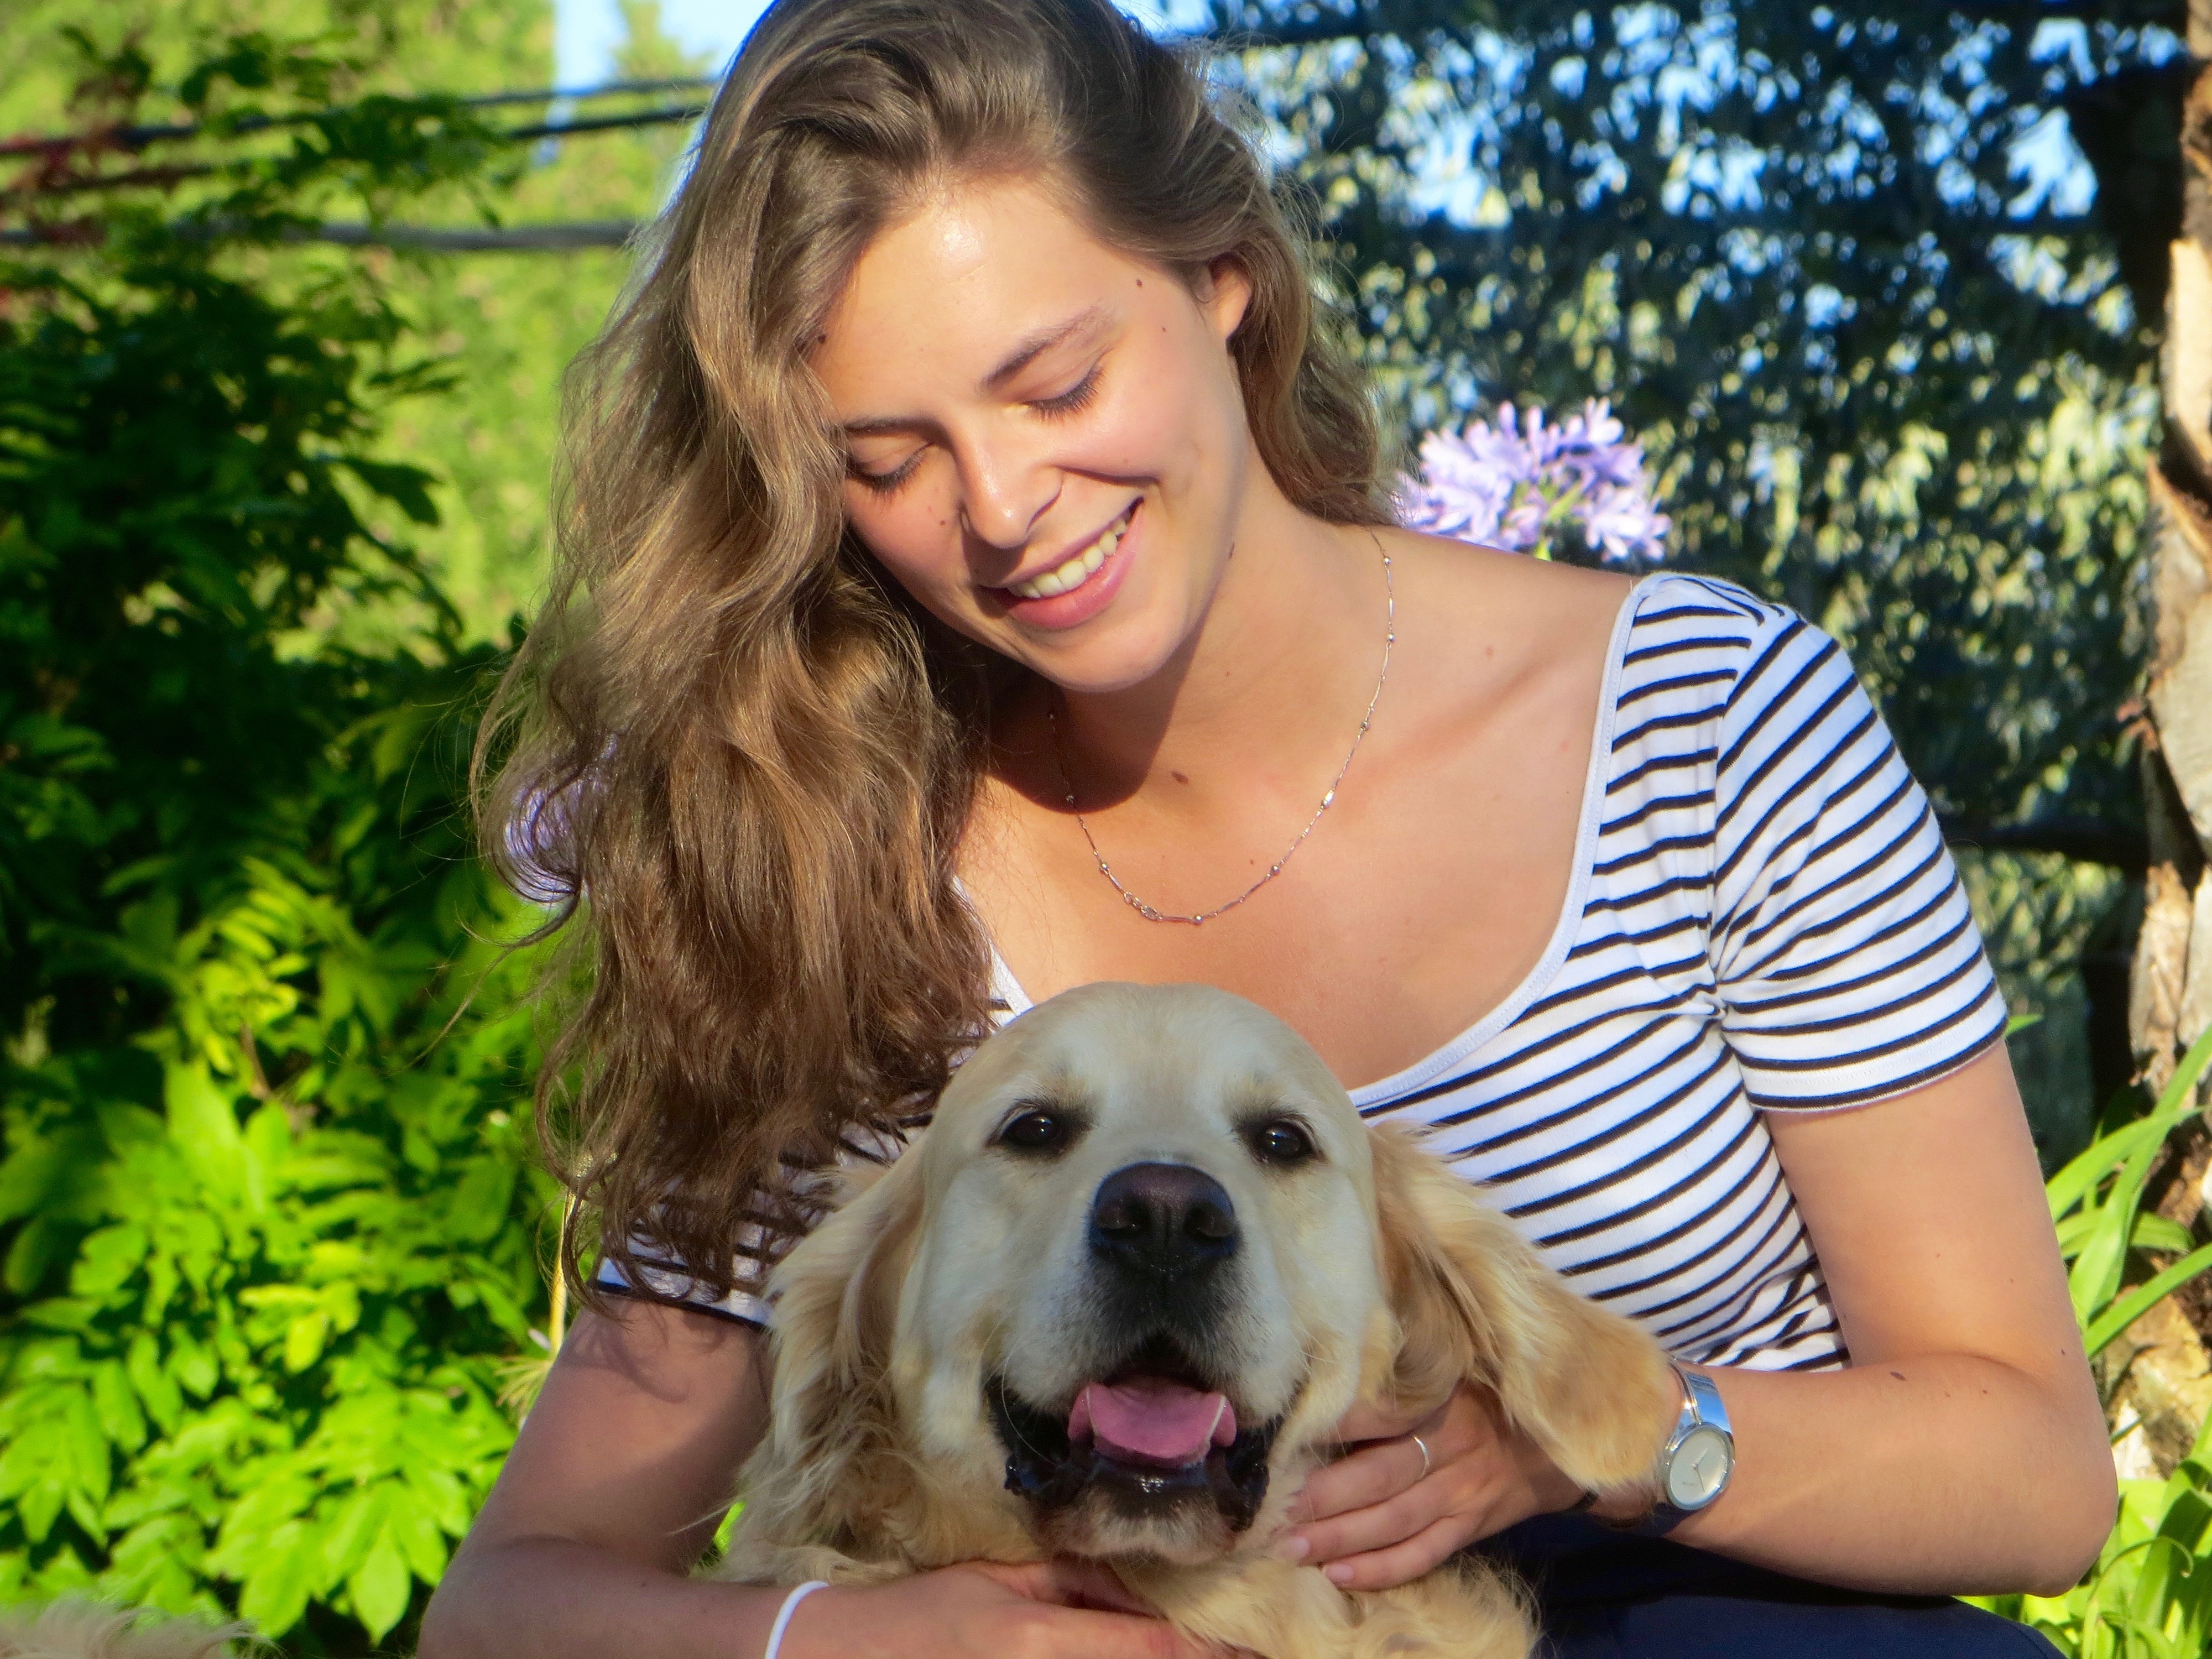
girl, puppy, dog, cute, female, young, nose, golden retriever, skin, attractive, interaction, dog like mammal